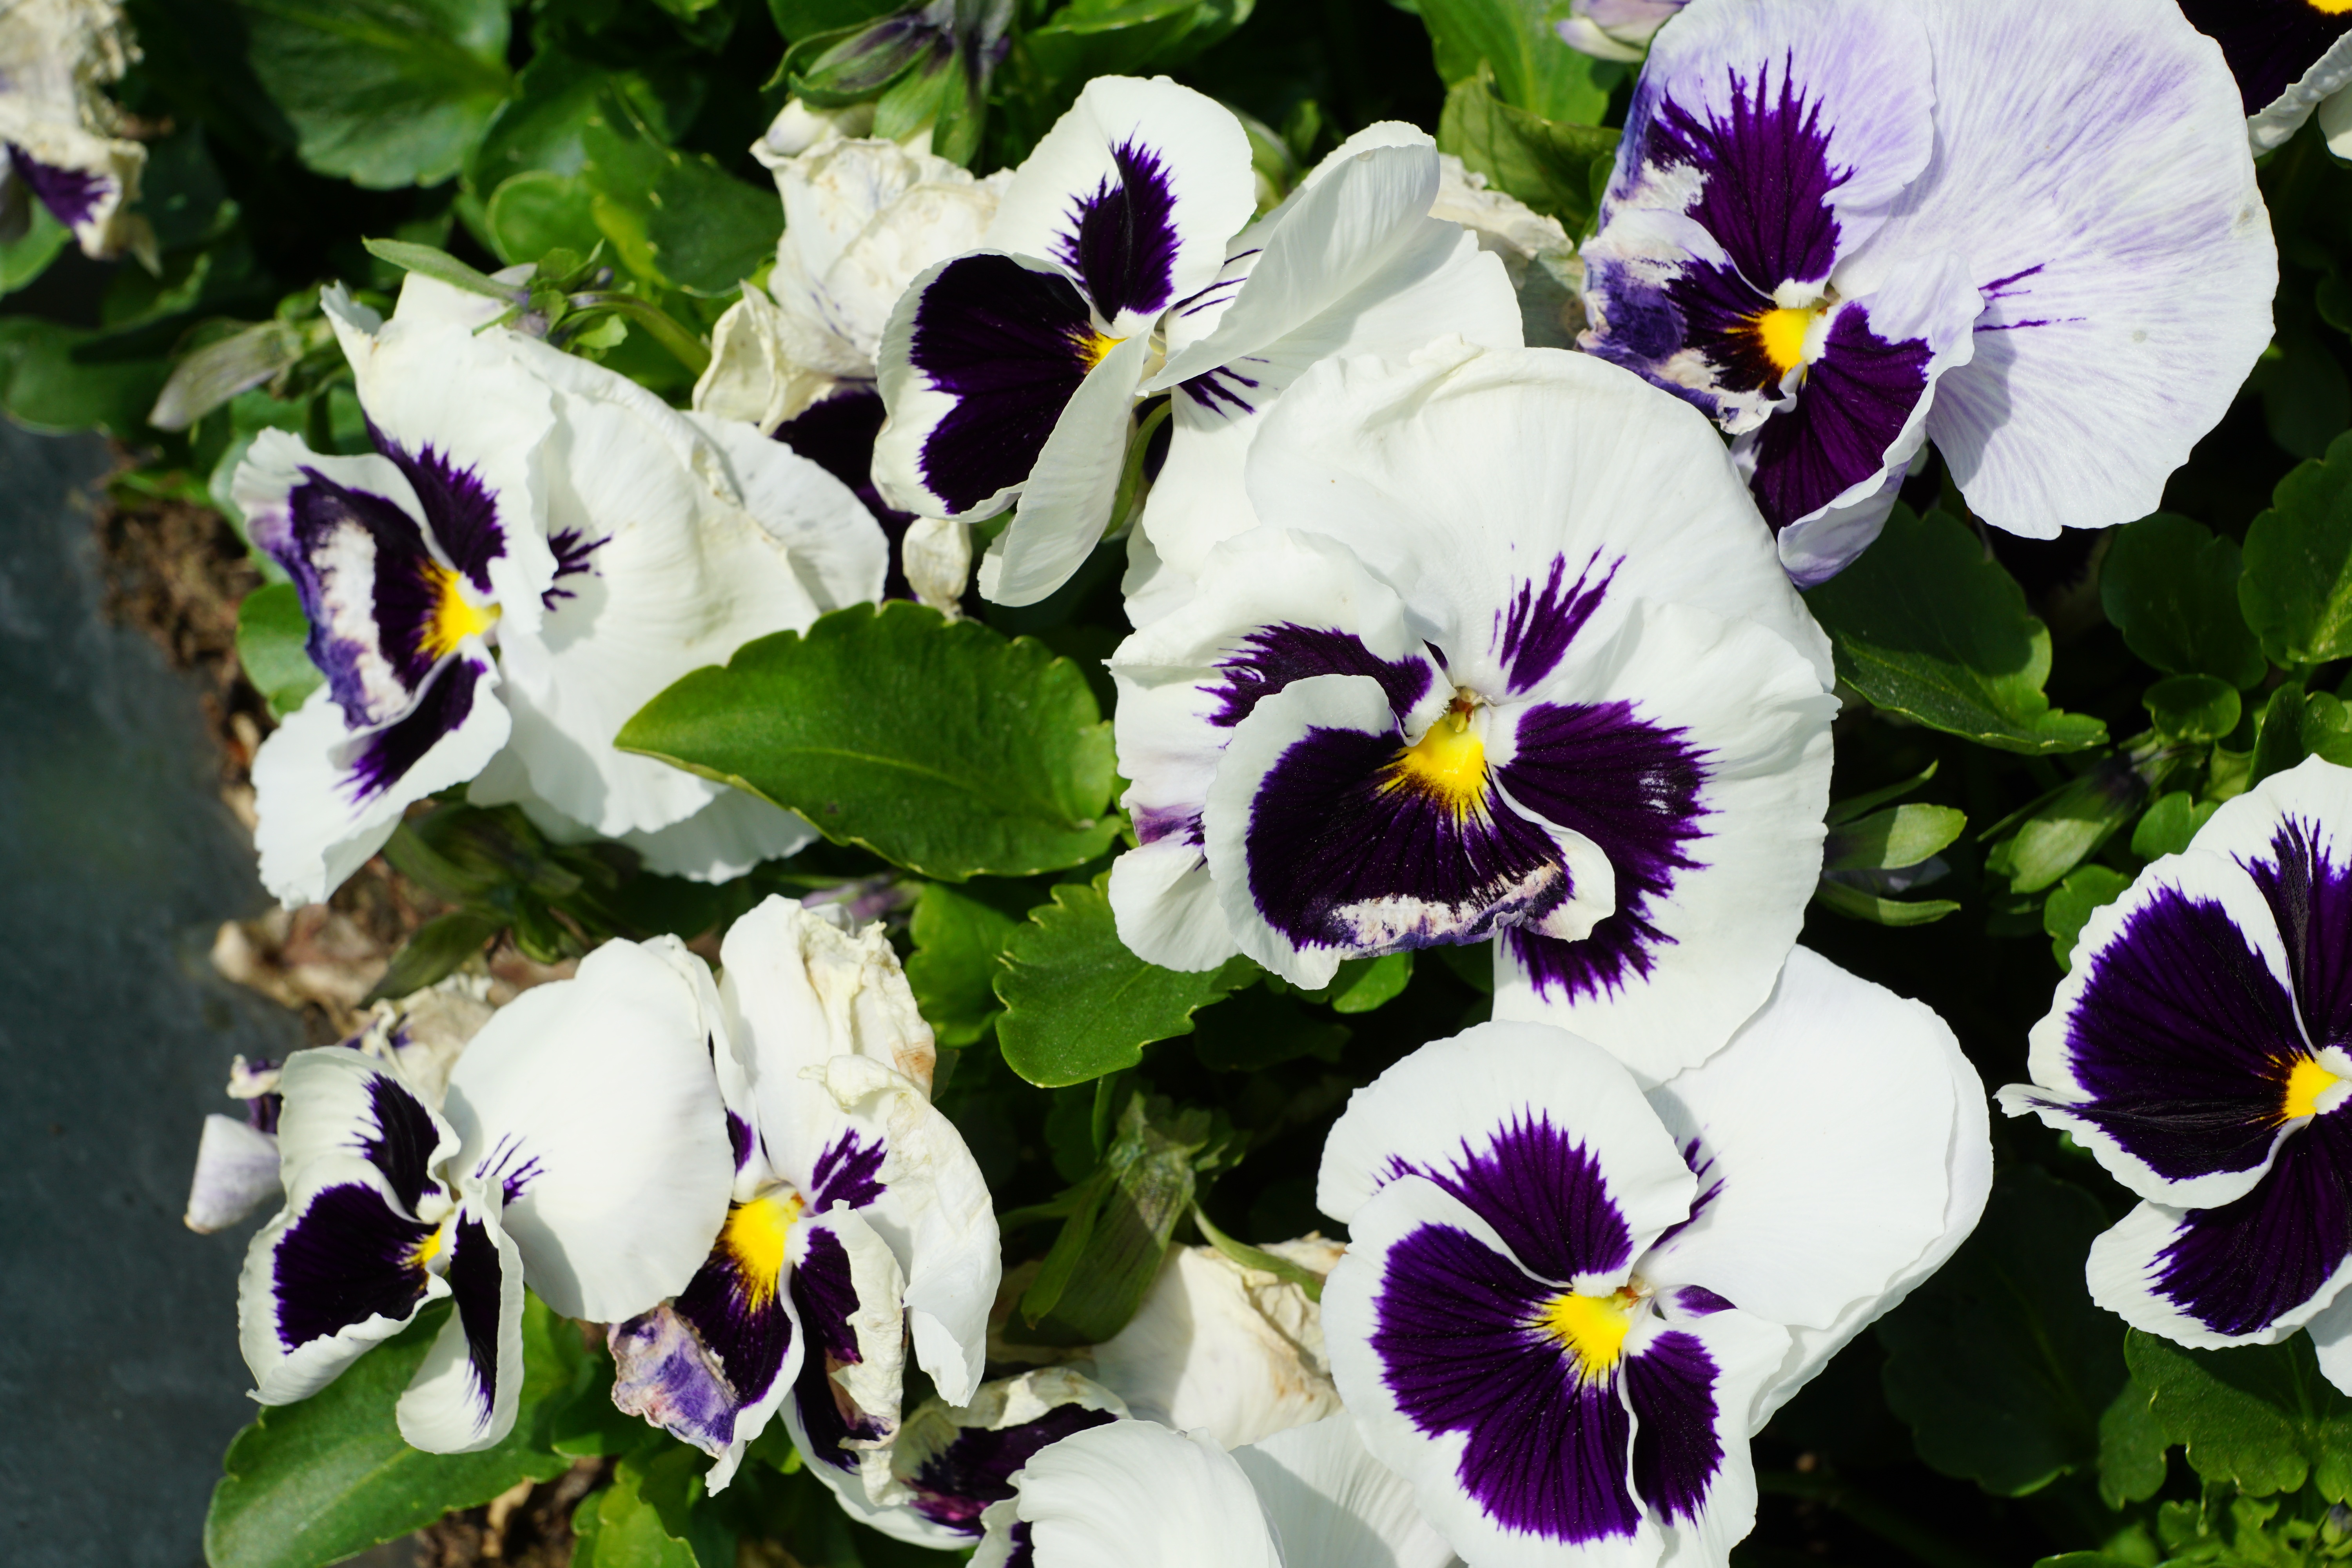
nature, plant, flower, botany, flora, flowers, eye, viola, pansy, flowering plant, land plant, violet family